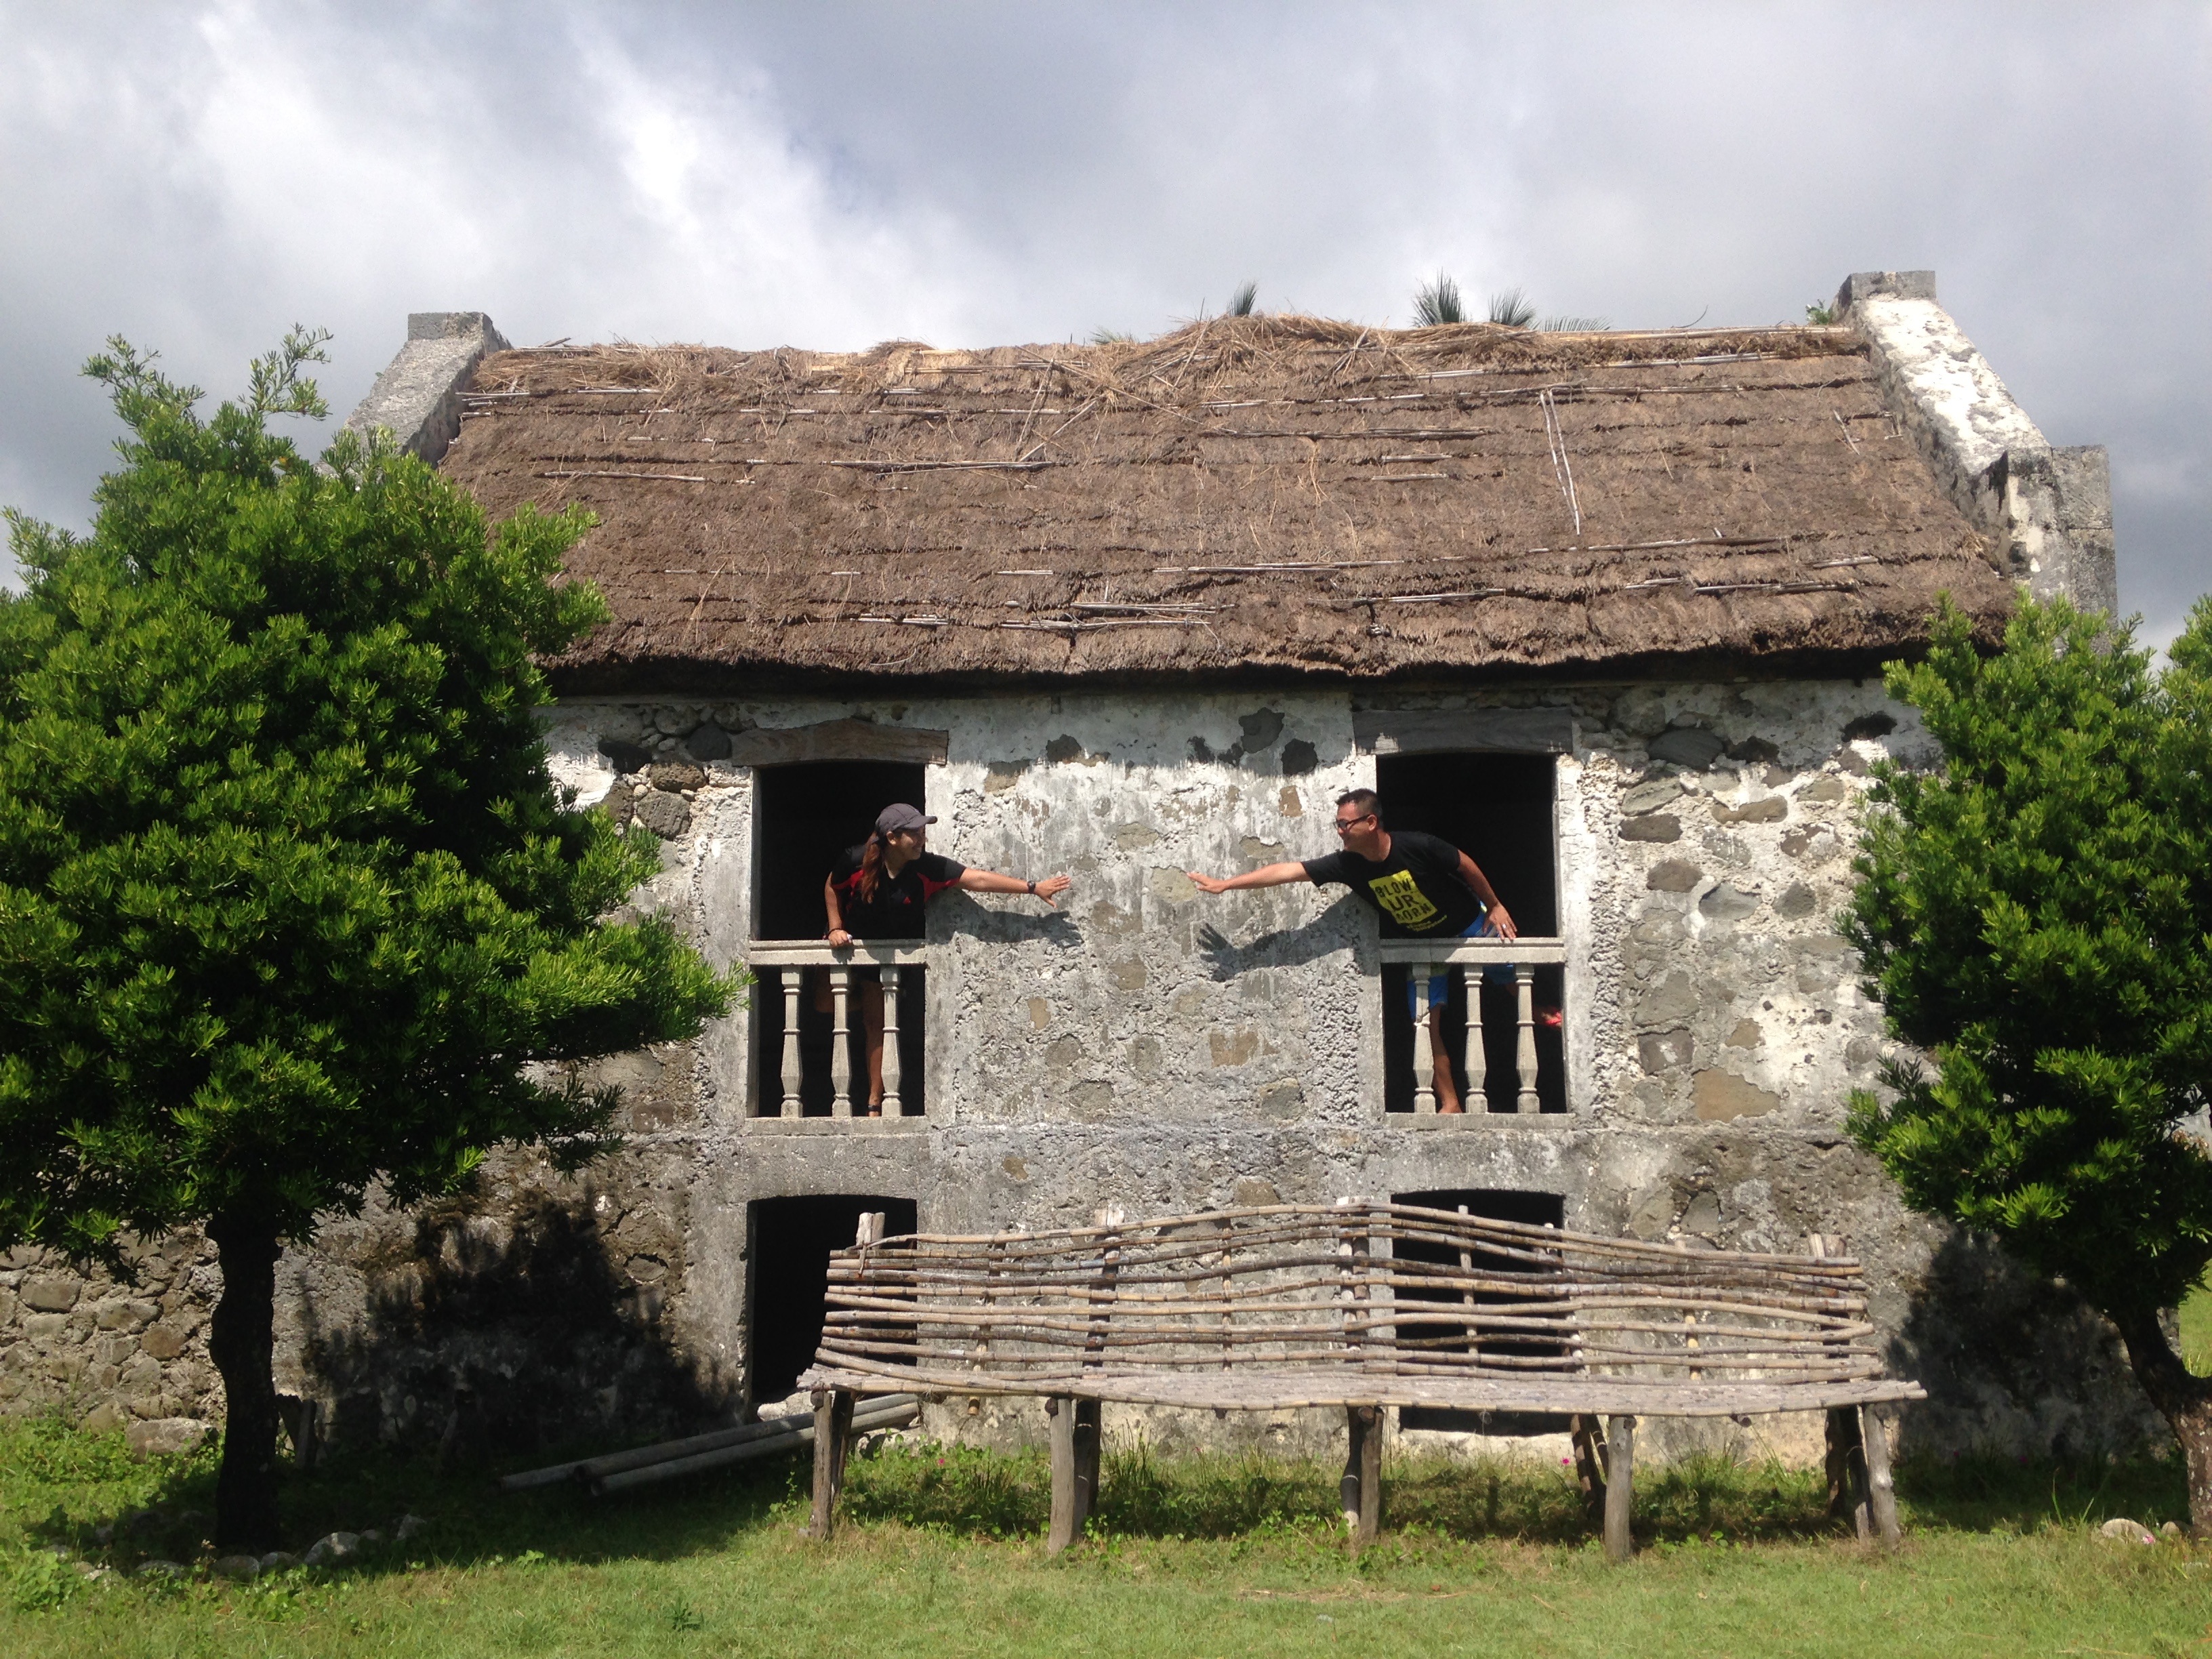
house, building, travel, village, cottage, couple, fortification, ruins, monastery, estate, rural area, stonehouse, ancient history, couple in old stone house